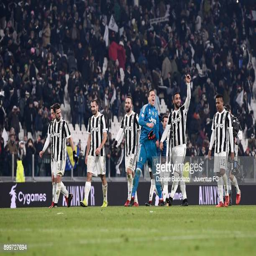
football team celebrate at the end of the match